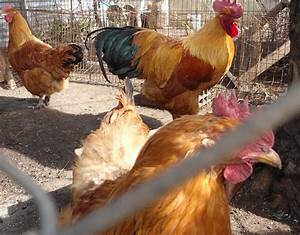
Label: chicken